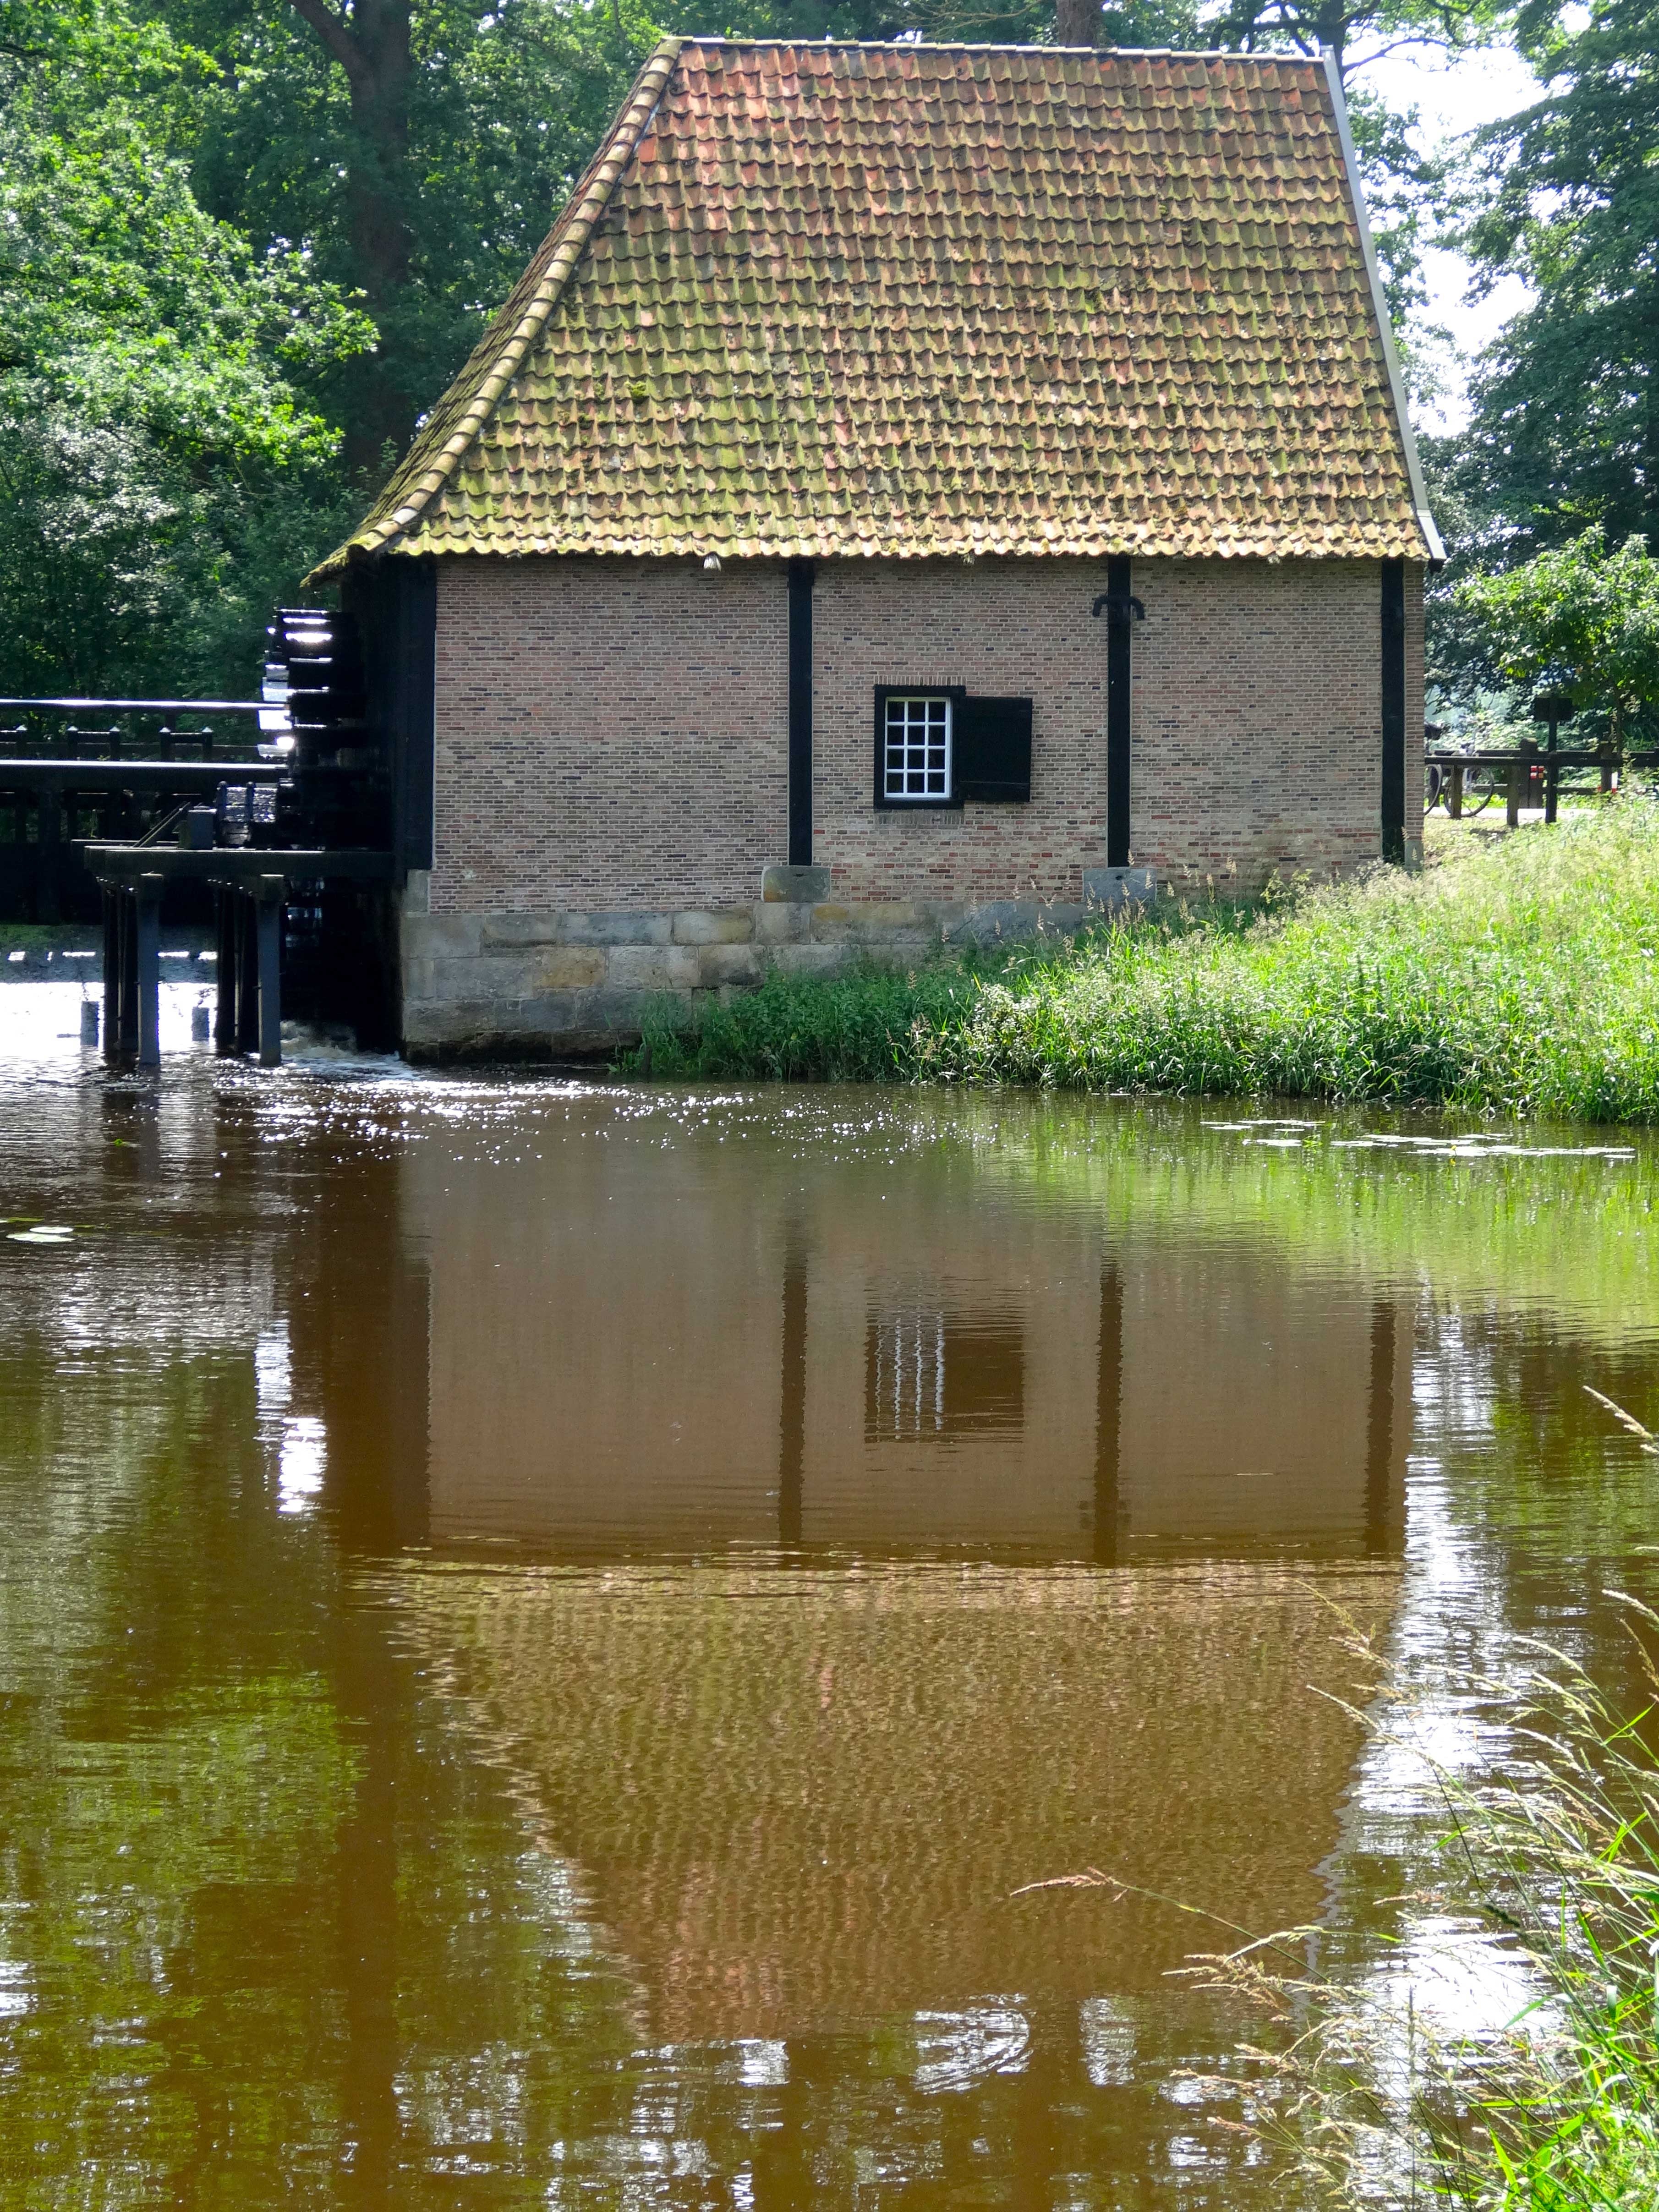
water, creek, house, building, home, river, pond, stream, cottage, boathouse, historic, waterway, netherlands, rural area, water power, water mill, bayou, noordmolen, deldeneresch